Berkshire Block

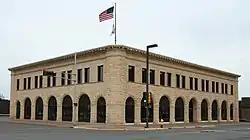
Berkshire Block

The building originally housed a bank, followed by department stores and insurance company. Currently, it serves as the headquarters for Amsoil.